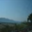
Label: sea